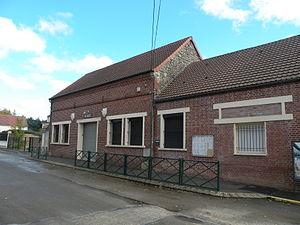
Lachapelle-Saint-Pierre mairie
Lachapelle-Saint-Pierre est une commune française située dans le département de l'Oise en région Hauts-de-France.